Dębczyn culture

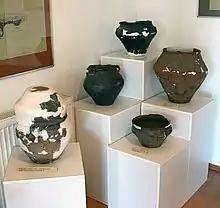
Wielbark culture ceramic vessels. Museum of History and Ethnography in Chojnice, Poland

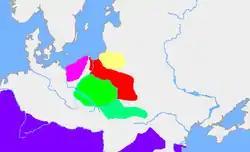
The pink area is the Debczyn culture; the red area is the extent of the Wielbark culture in the first half of the third century. The green area is the Przeworsk culture, and the yellow area is a Baltic culture (possibly the Aesti). The purple area is the Roman Empire

The Dębczyn culture (Dębczyno, in German also "Denziner") is an archeological culture in Pomerania from the third to sixth centuries. It was derived from the neighboring Wielbark culture with influences from the Elbe region. The culture was superseded as the result of the later migrations of West Slavs, in particular of the Pomeranians (Slavic tribe).